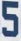
Number: 5